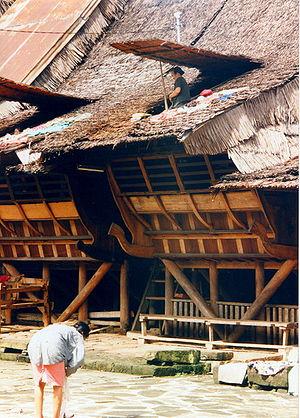
Le kabupaten de Nias du Sud, en indonésien Kabupaten Nias Selatan, est un des deux kabupaten qui forment l'île de Nias, dans la province de Sumatra du Nord en Indonésie. Son chef-lieu est Teluk Dalam.
Nias est une île indonésienne, située à 125 km au large de la côte occidentale de Sumatra.